Monastery of John the Evangelist in Makarovka

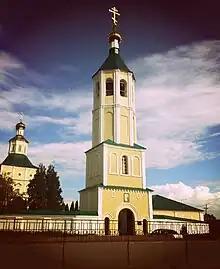
Bell tower

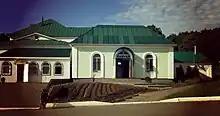
Icon shop

The Winter Church of Michael the Archangel was consecrated in 1702, demolished in 1935 (divine services ceased in 1935, and before destruction, the church was used as a granary). It was restored according to the drawings in the 1970s, housing the museum. It was re-consecrated on November 21, 2002. The men's hospice was attached in 1763 near the church.